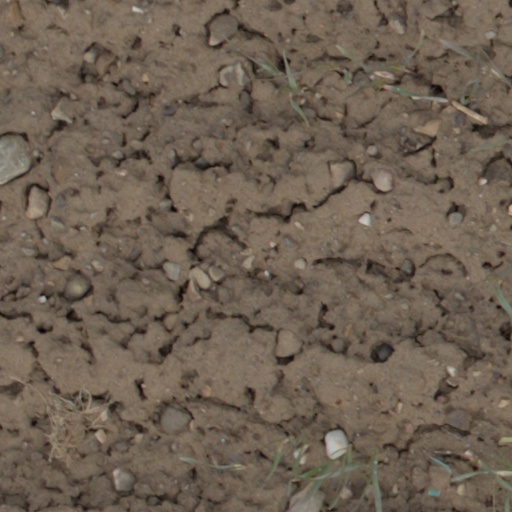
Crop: wheat